Diabolo

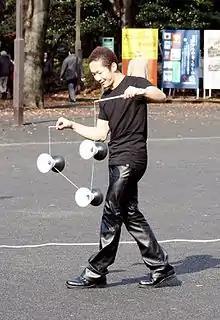
Diaboloist in Ueno Park performing a 3-diabolo shuffle (2006)

Perhaps the most active area of development for diabolo performance involves tricks with more than one diabolo on a single string. When manipulating multiple diabolos "low", the diabolos orbit continuously on the string in a "shuffle". Shuffles are either synchronous (commonly referred to as "sync") or asynchronous ("async"), depending on whether the diaboloist's hands' movements occur simultaneously or not; shuffles may also be performed with only one hand.